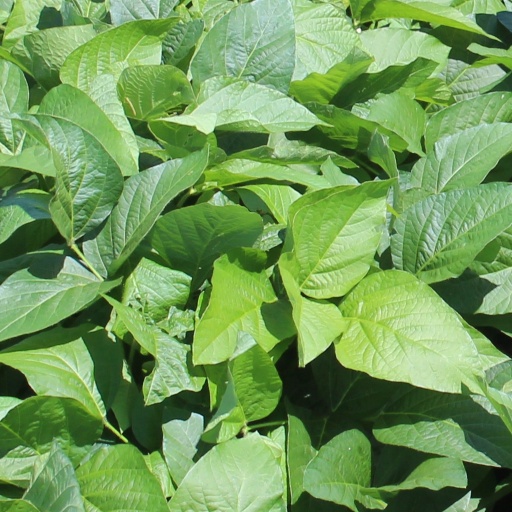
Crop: soybean